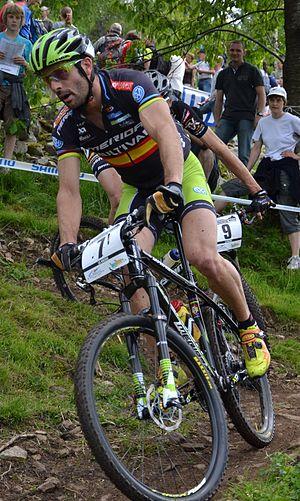
José Antonio Hermida lors de la 4e manche de la coupe du monde UCI de VTT 2012 à La Bresse (FRA).
José Antonio Hermida est un coureur cycliste espagnol, spécialiste de vélo tout terrain et en particulier de l'épreuve de cross-country.